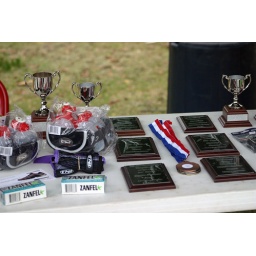
June 1st LR Sprint TRI with the swim in the ski lake and the bike and run on the NLR River trail